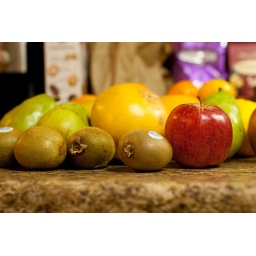
My box of organic produce (from Full Circle Farm) came in today. Lots of fruit this time!